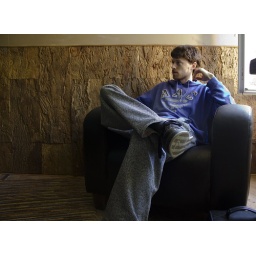
wake up in chair on his bed (the carpet)